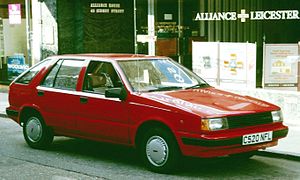
Hyundai Pony / Pony X1/X2 (1985−1994)
Hyundai Pony var en lille mellemklassebil fra den sydkoreanske bilfabrikant Hyundai, bygget mellem 1975 og 1994.